Gott erhalte Franz den Kaiser

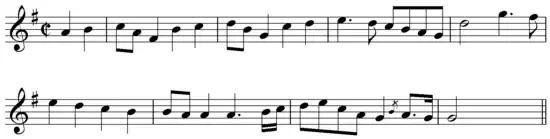

The original version of the song (see autograph score, above) included a single line for voice with a rather crude piano accompaniment, with no dynamic indications and what David Wyn Jones calls "an unevenness of keyboard sonority". This version was printed in many copies (two different printers were assigned to the work) and sent to theatres and opera houses across the Austrian territories with instructions for performance. The Vienna premiere took place in the Burgtheater on 12 February 1797, the day the song was officially released. The Emperor was present, attending a performance of Dittersdorf's opera "Doktor und Apotheker" and Joseph Weigl's ballet "Alonzo und Cora". The occasion celebrated his 29th birthday.